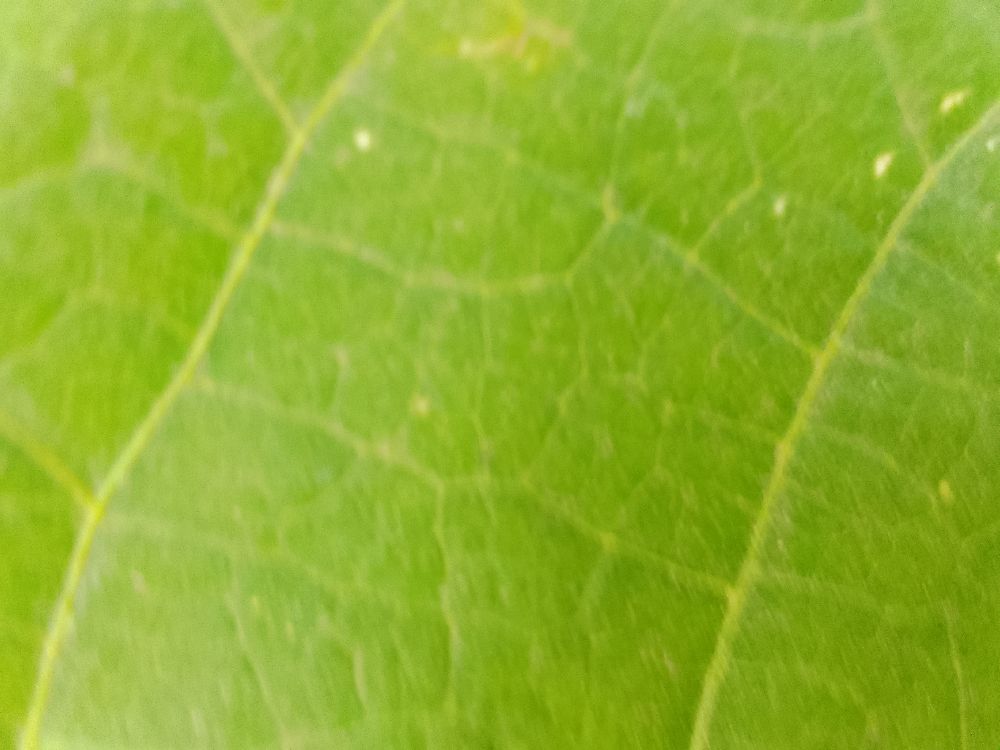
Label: healthy